Phycoerythrin

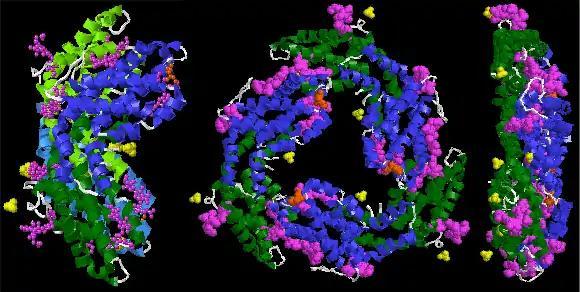
The crystal structure of B-phycoerythrin from red algae "Porphyridium cruentum" (PDB ID: 3V57 ). The asymmetric unit on the left and assumed biological molecule. It contains , and .

R-phycoerythrin is predominantly produced by red algae. The protein is made up of at least three different subunits and varies according to the species of algae that produces it. The subunit structure of the most common R-PE is (αβ)γ. The α subunit has two phycoerythrobilins (PEB), the β subunit has 2 or 3 PEBs and one phycourobilin (PUB), while the different gamma subunits are reported to have 3 PEB and 2 PUB (γ) or 1 or 2 PEB and 1 PUB (γ). The molecular weight of R-PE is 250,000 daltons.